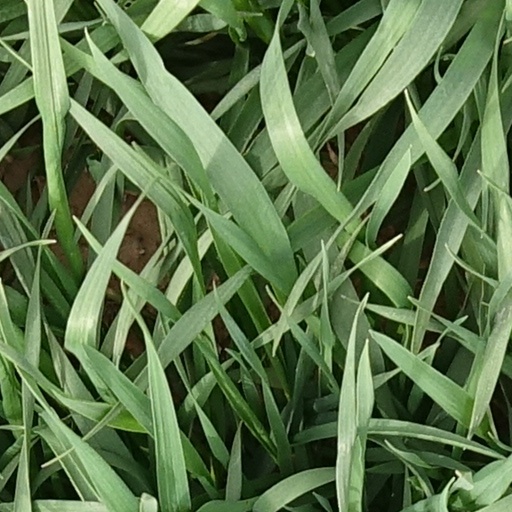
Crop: wheat